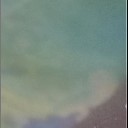
Label: Leaf_rust